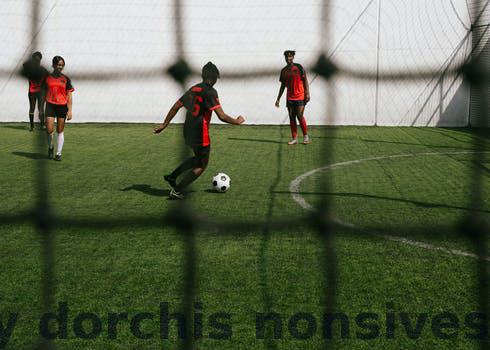
Label: Watermark